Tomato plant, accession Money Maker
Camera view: tilt-top (135 deg); turntable rotation: 30 degrees
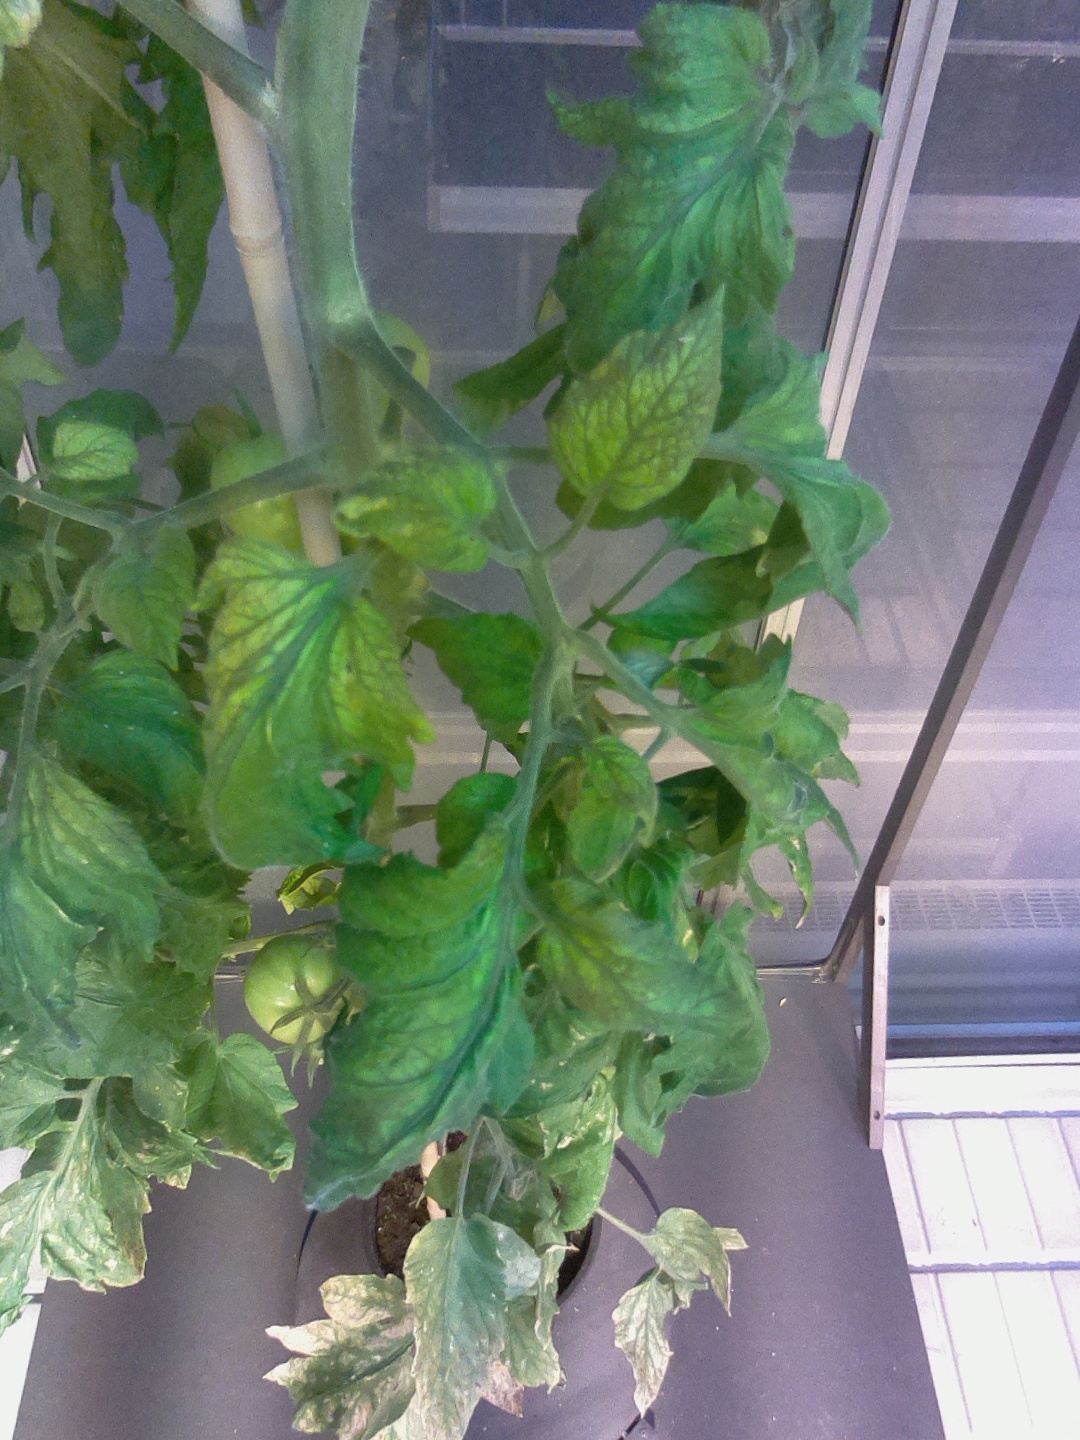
BBCH growth stage 78: 80% -90% of final fruit size